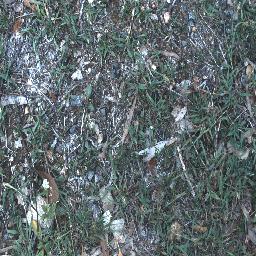
Label: negative